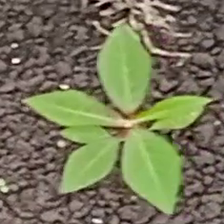
Weed species: Moti_dudhi(Euphorbia_geneculata_L)